American Dream

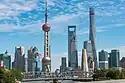
Shanghai in 2016

Jo Blanden et al. report, "the idea of the U.S. as 'the land of opportunity' persists; and clearly seems misplaced." According to these studies, "by international standards, the United States has an unusually low level of intergenerational mobility: our parents' income is highly predictive of our incomes as adults. Intergenerational mobility in the United States is lower than in France, Germany, Sweden, Canada, Finland, Norway and Denmark. Research in 2006 found that among high-income countries for which comparable estimates are available, only the United Kingdom had a lower rate of mobility than the United States." Economist Isabel Sawhill concluded that "this challenges the notion of America as the land of opportunity".